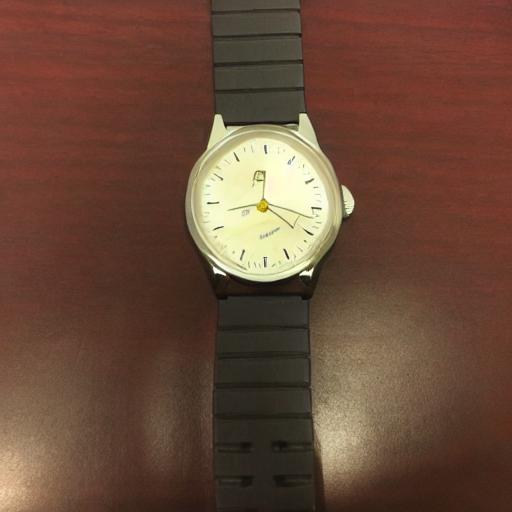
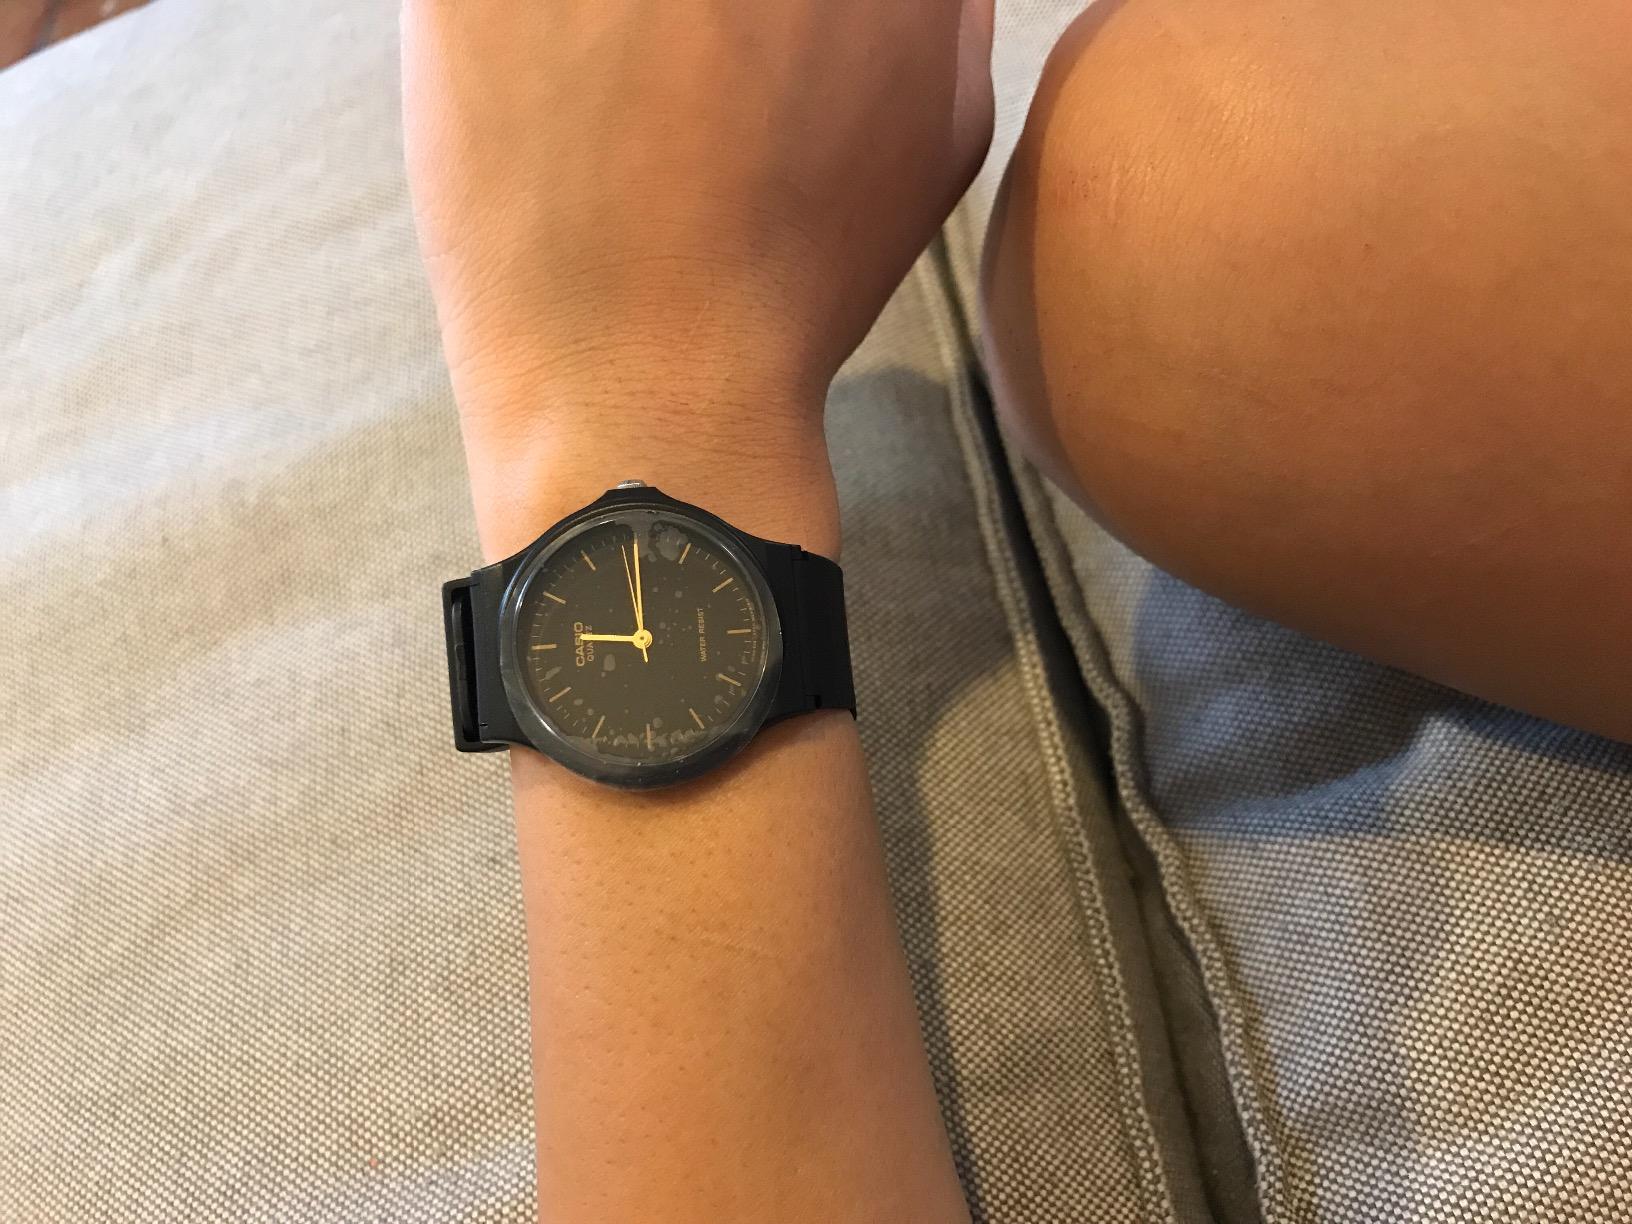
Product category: accessories_watch
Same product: no